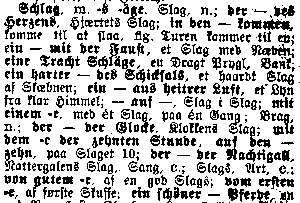
Alfabet / Gotisk skrift
Tysk-Dansk=Norsk Haand=Ordbog v/Johannes Kaper 1885. De 2 s-typer bruges forskelligt på dansk og tysk.
Gotisk skrift. Udsnit fra: Tysk–Dansk-Norsk Haand=Ordbog ved J. Kaper, Kjøbenhavn 1885. De 2 s-typer bruges forskelligt på dansk og tysk.
Et alfabet er en ordnet rækkefølge af bogstaver.